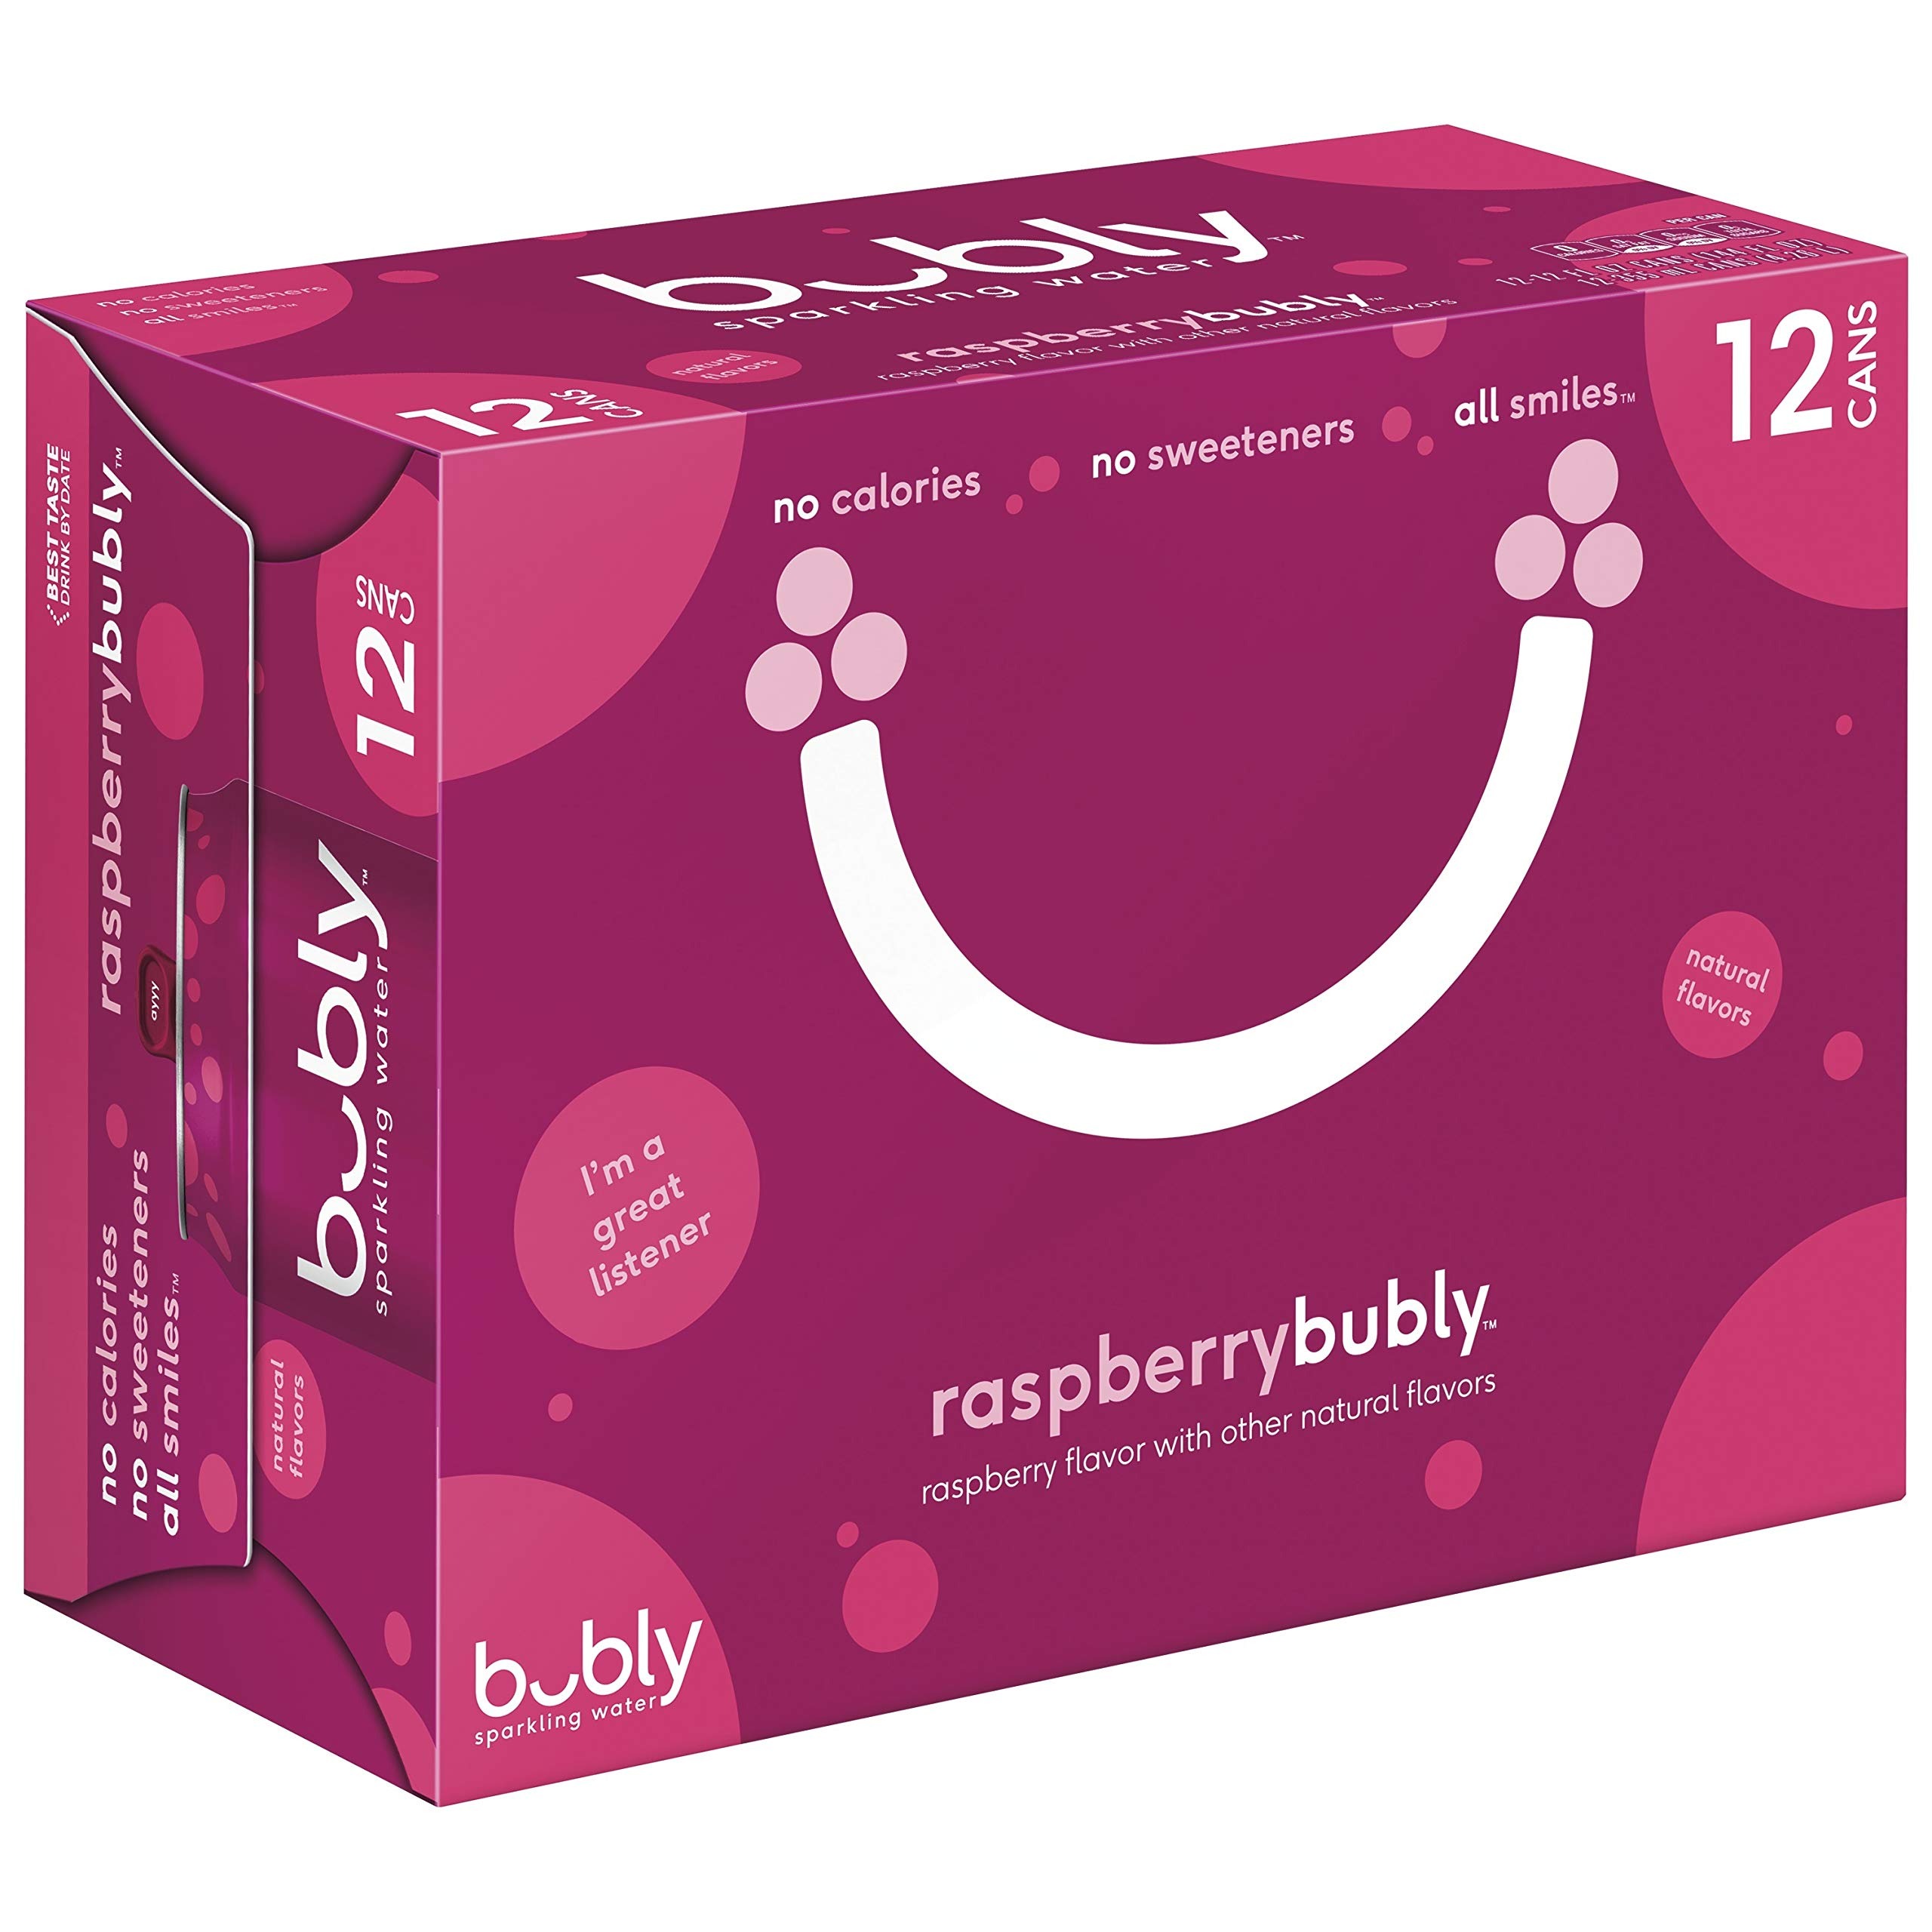
Item Name: bubly Sparkling Water, Raspberry, 12 Fl Oz Cans, Pack of 12
Bullet Point 1: Includes 12 Count of 12 Fl Oz cans of bubly sparkling water, Raspberry flavor
Bullet Point 2: Refreshing, crisp bubly sparkling water with great tasting, natural flavors
Bullet Point 3: No calories. No sweeteners. All smiles
Bullet Point 4: Each flavor comes with a different smile and greeting to match its unique personality
Bullet Point 5: Try all delicious flavors of Bubly sparkling water
Value: 144.0
Unit: Fl Oz

Price: 4.39